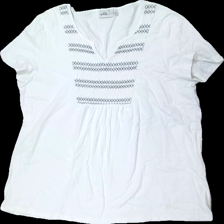
View: front
Type: T-shirt
Category: Ladies
Brand: Isolde
Colors: White, Black
Material: 100% cotton
Pattern: Embroidered
Cut: Regular
Size: XXL
Season: All
Stains: Major
Damage: fläck
Damage location: bottom right
Price range: <50
Recommended usage: Export
Description: vit t-shirt med broderade ränder på, sned söm och fläck nedtill
Comment: sned söm